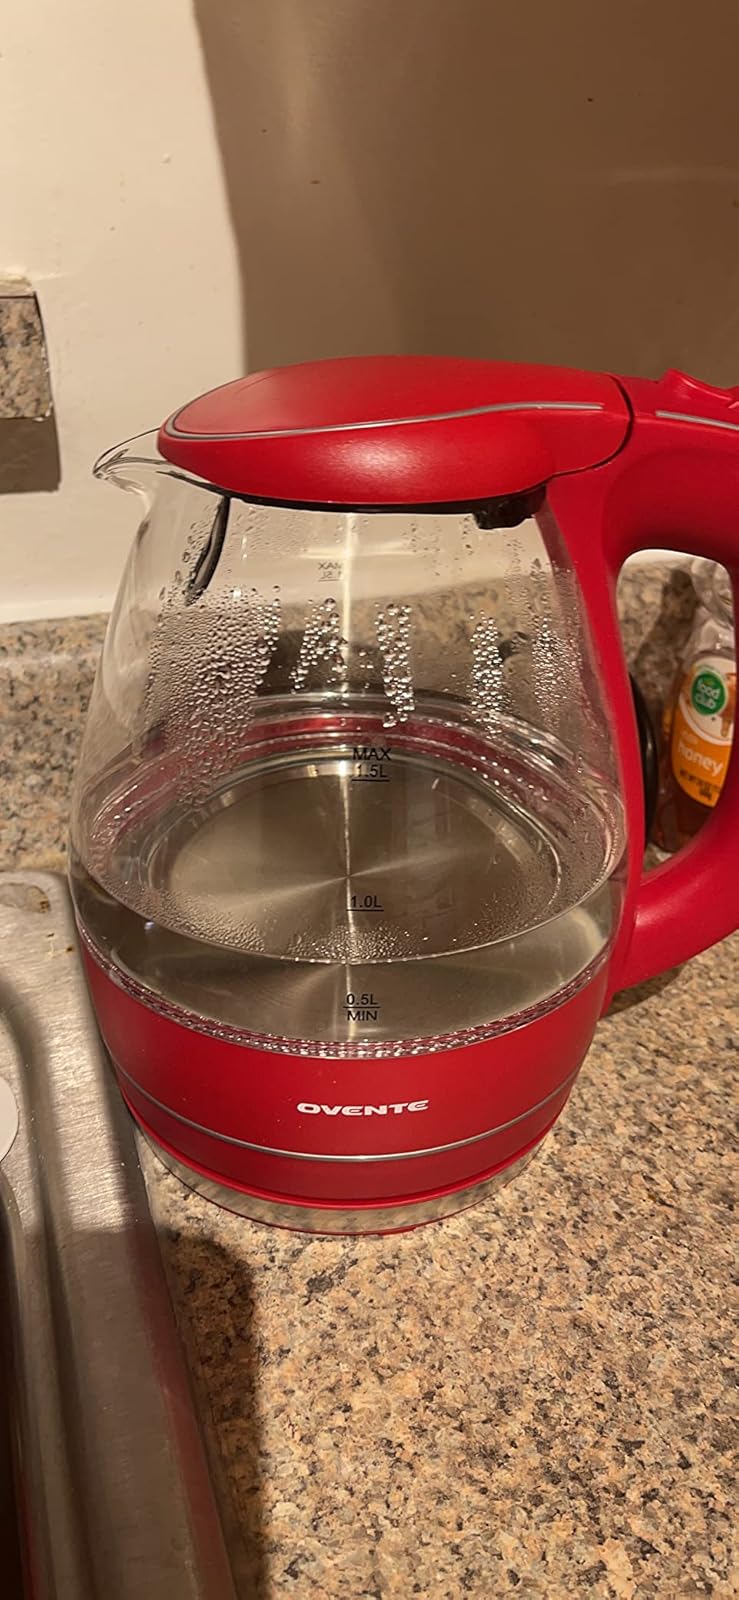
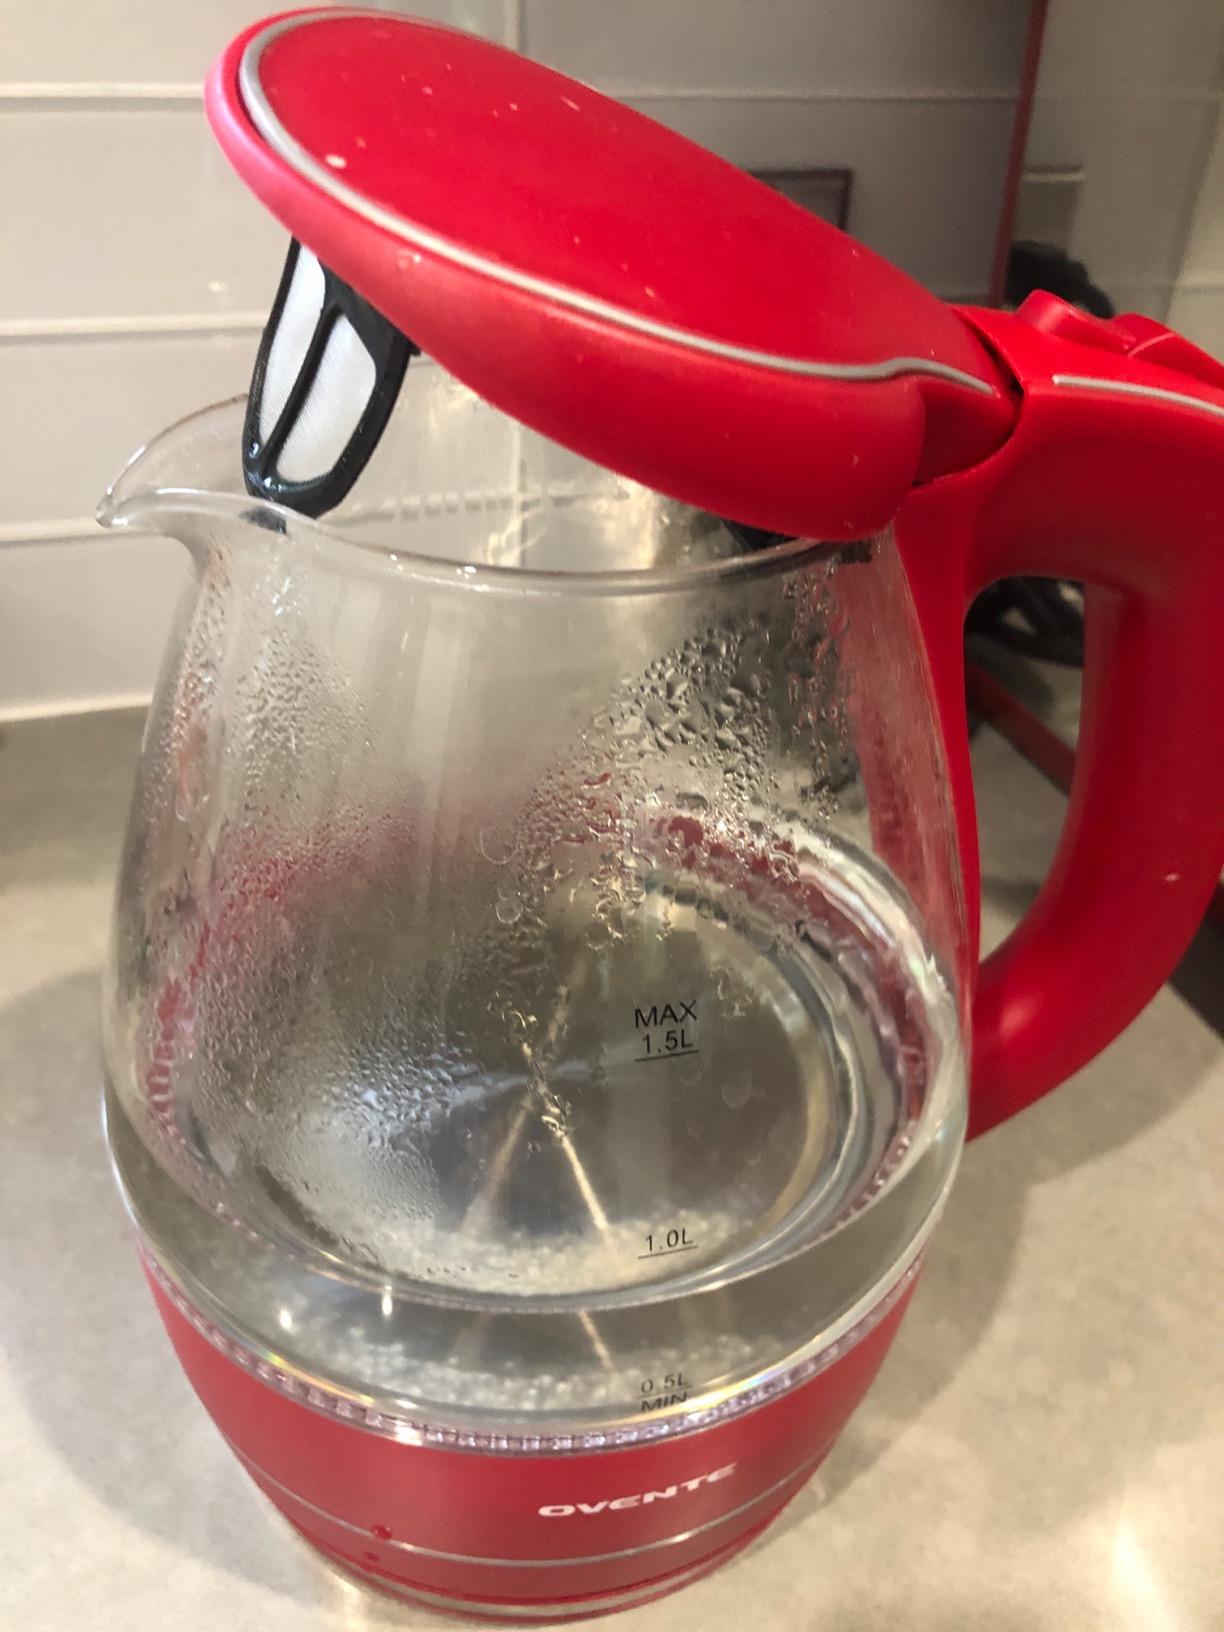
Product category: items_kettle
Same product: yes